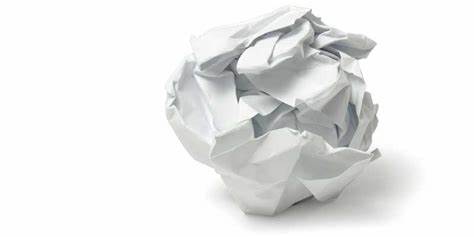
Waste category: paper